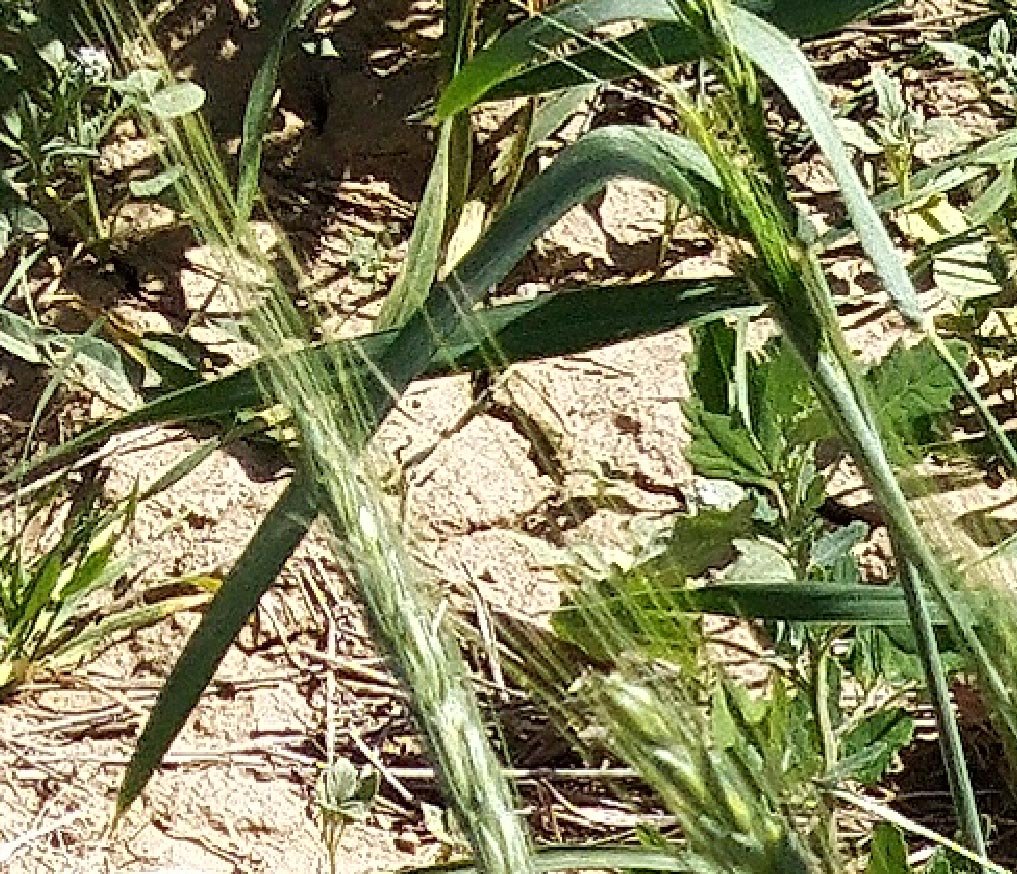
Label: Wheat___Healthy